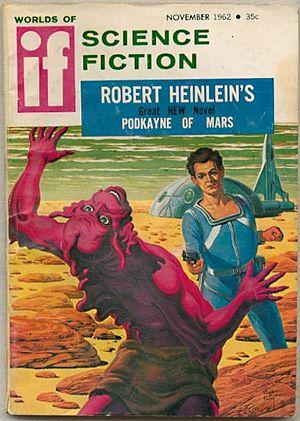
Robert Anson Heinlein [ˈɹɑbəɹt ˈænsən ˈhaɪnlaɪn], né le 7 juillet 1907 à Butler dans le Missouri et mort le 8 mai 1988 à Carmel-by-the-Sea en Californie, est un écrivain américain de science-fiction.
Podkayne, fille de Mars est un roman de science-fiction de Robert A. Heinlein. Initialement publié aux États-Unis en trois épisodes dans les numéros de novembre 1962, janvier et mars 1963 de la revue If puis en édition brochée en 1963, il a été traduit en français et publié en 1974.